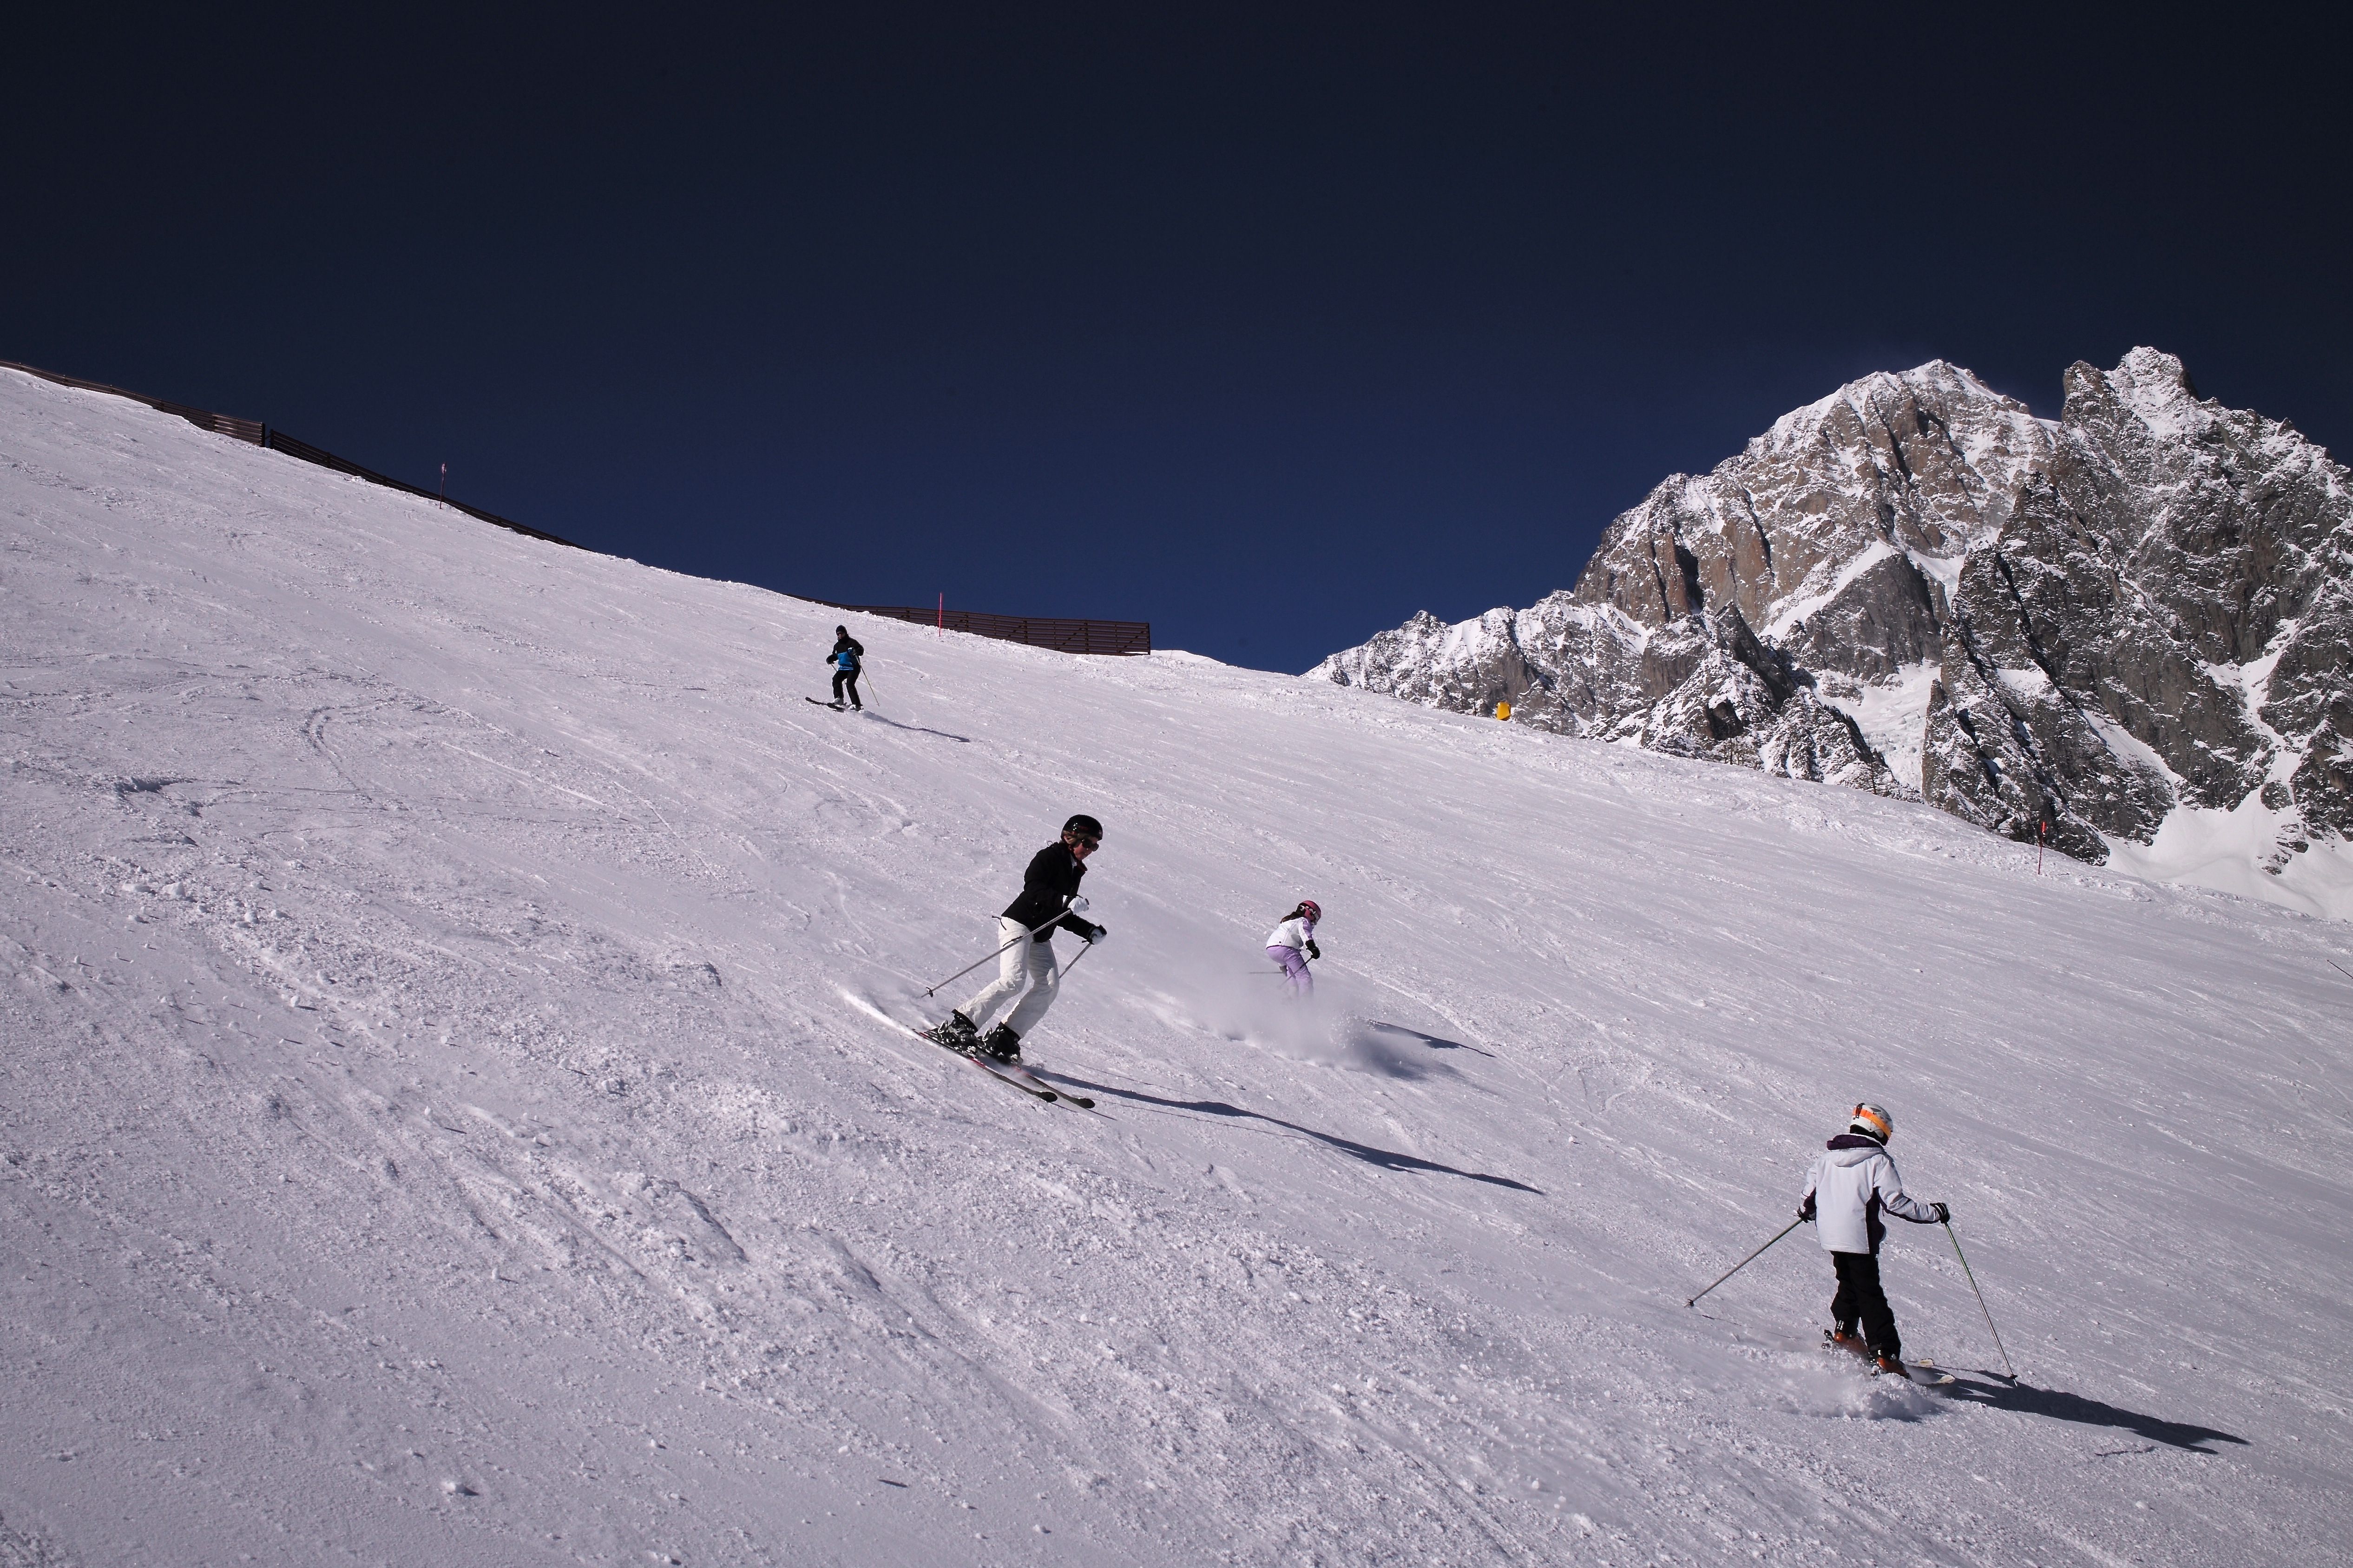
mountain, snow, winter, sky, sport, mountain range, recreation, clear, europe, holiday, italy, alpine, blue, skiing, winter sport, m, sports, resort, mountains, alps, downhill, ski, blanc, valle, day, 28, leica, 240, summicron, active, piemonte, february, courmayeur, mont, piedmont, piste, slopes, daosta, skier, ski touring, nordic skiing, ski mountaineering, ski equipment, outdoor recreation, alpine skiing, geological phenomenon, telemark skiing